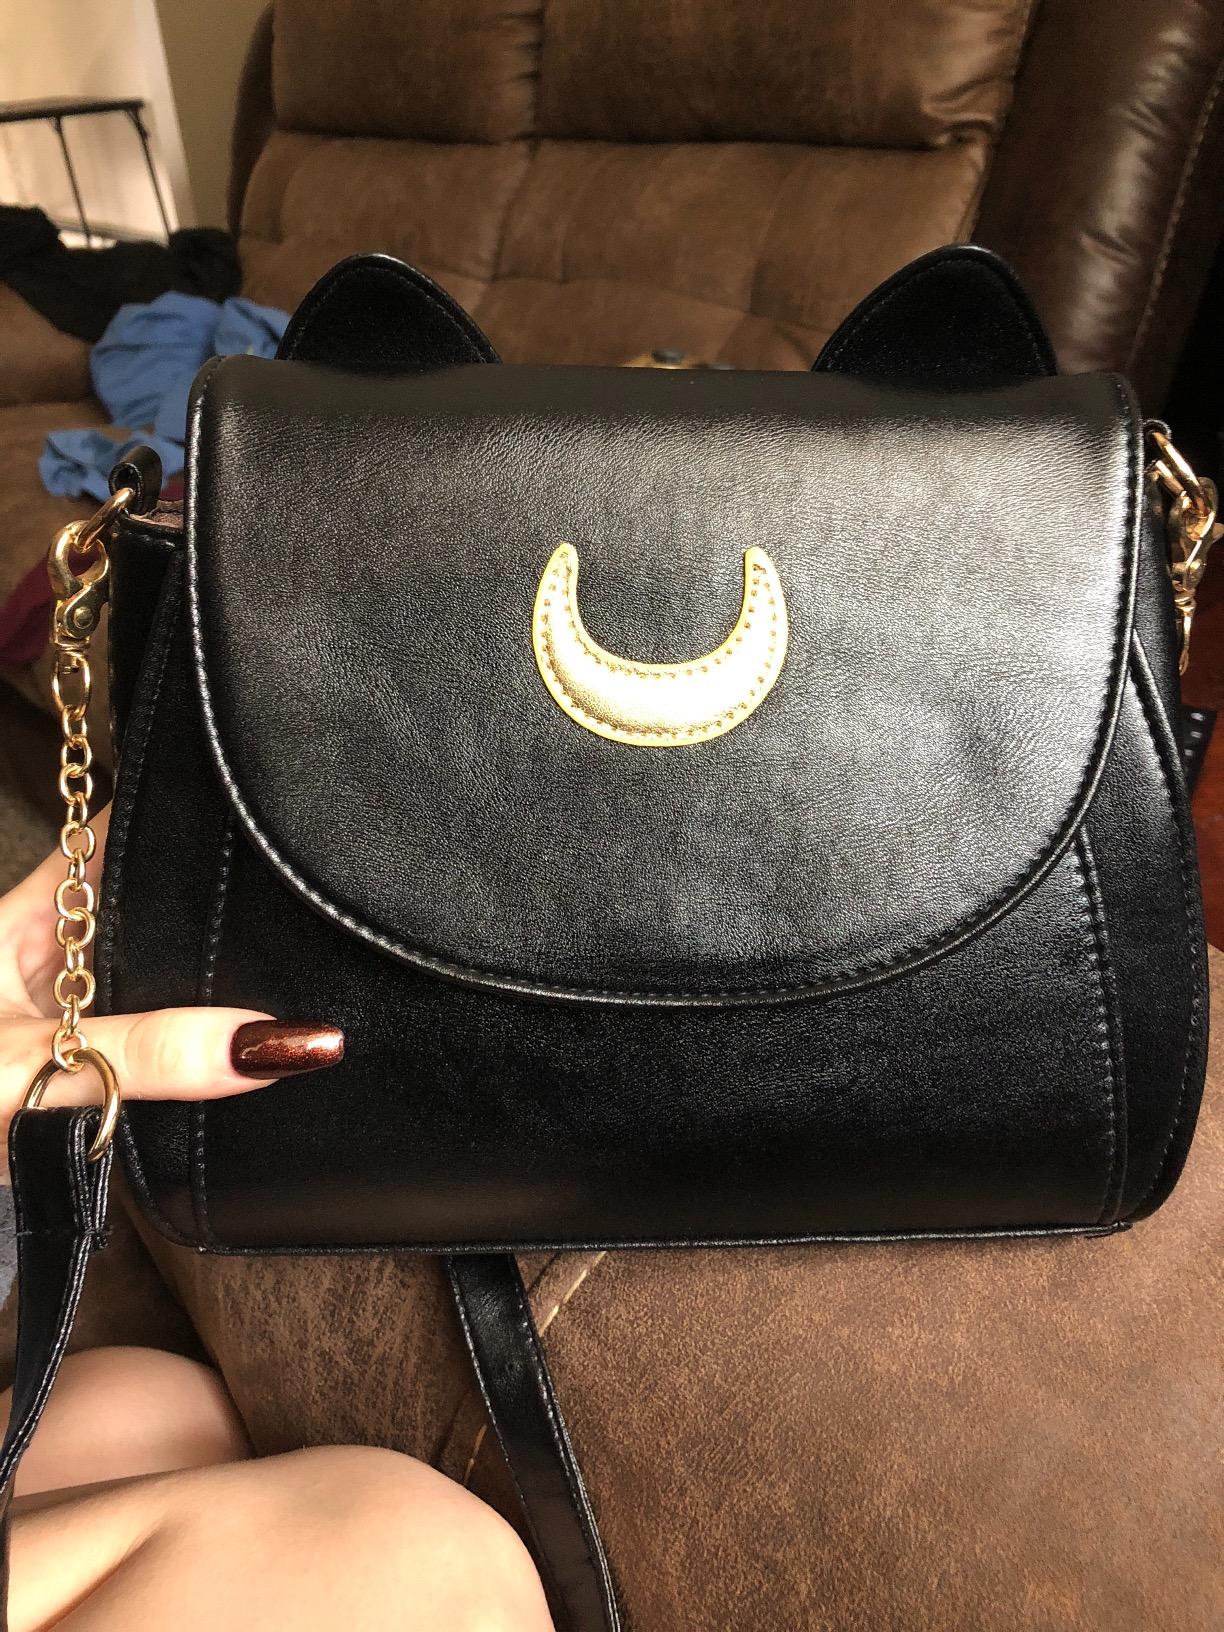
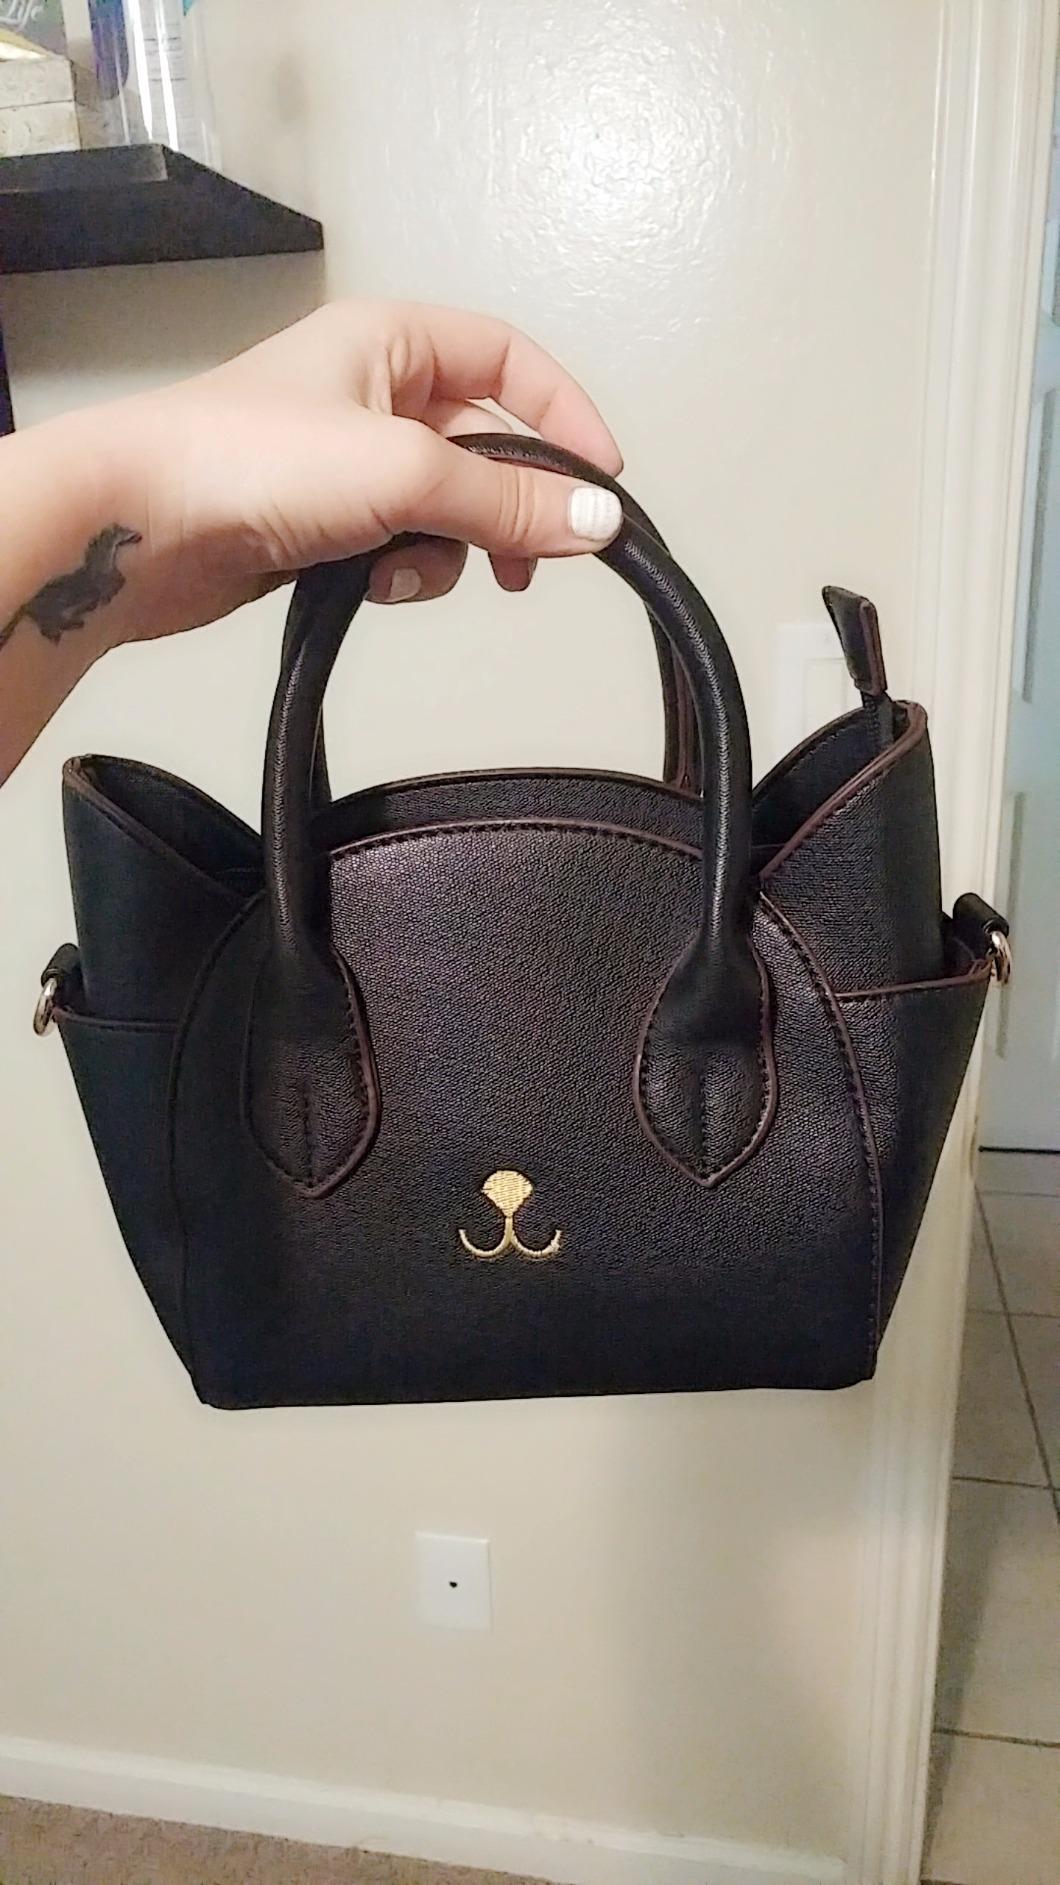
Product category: accessories_handbag
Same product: no